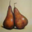
Label: pear